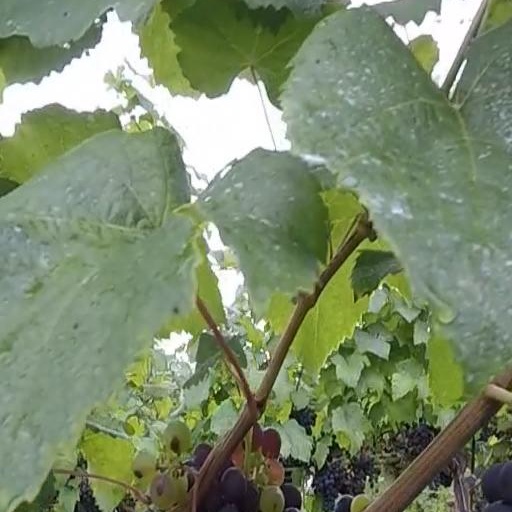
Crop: grape